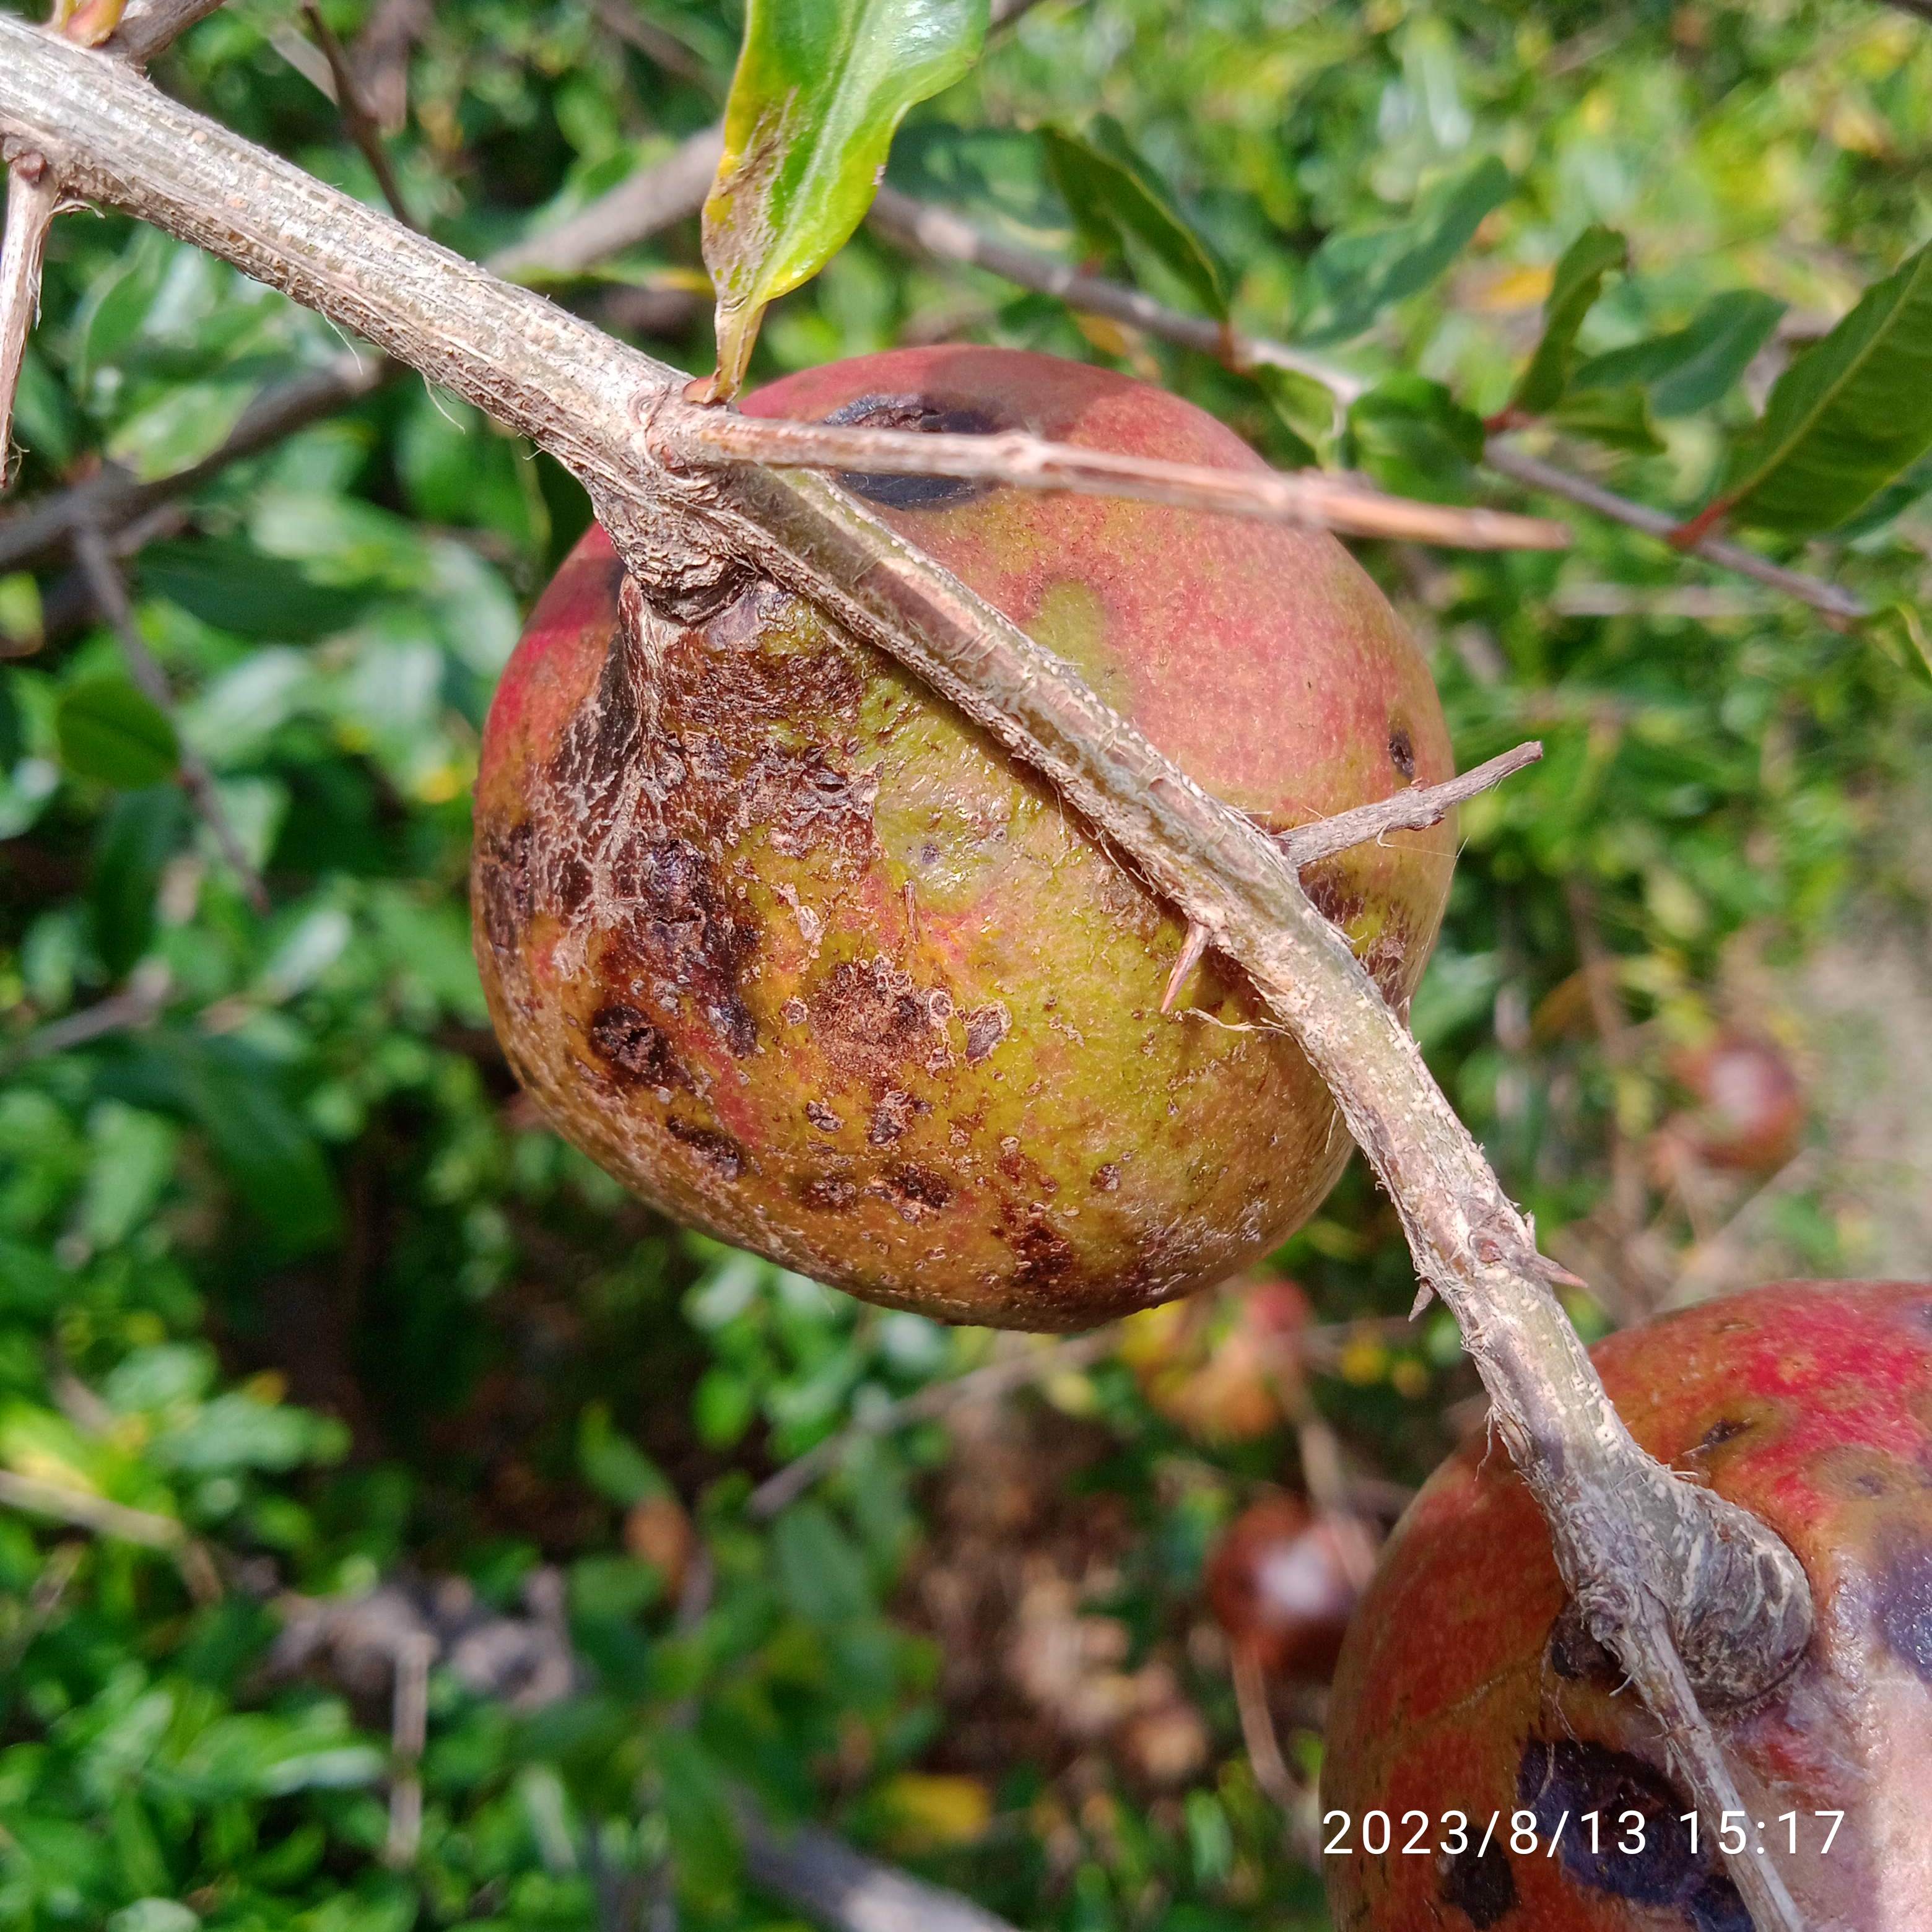
Label: Cercospora